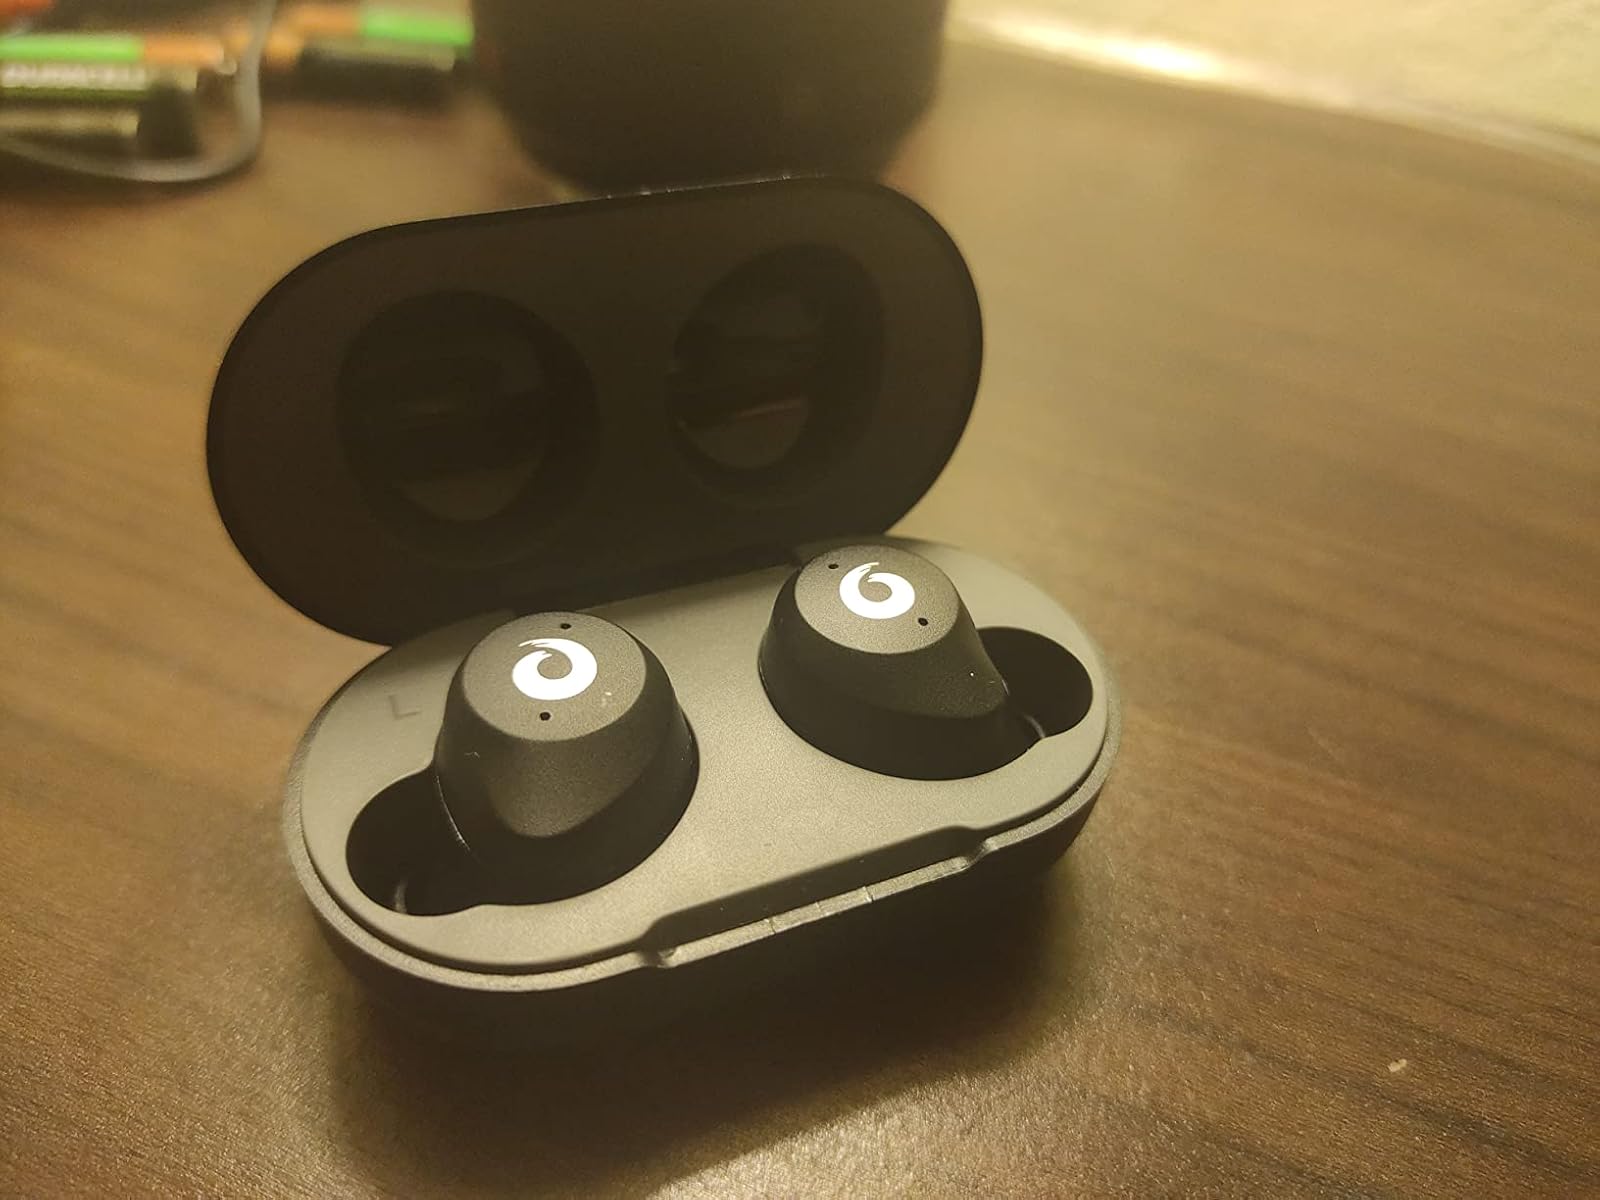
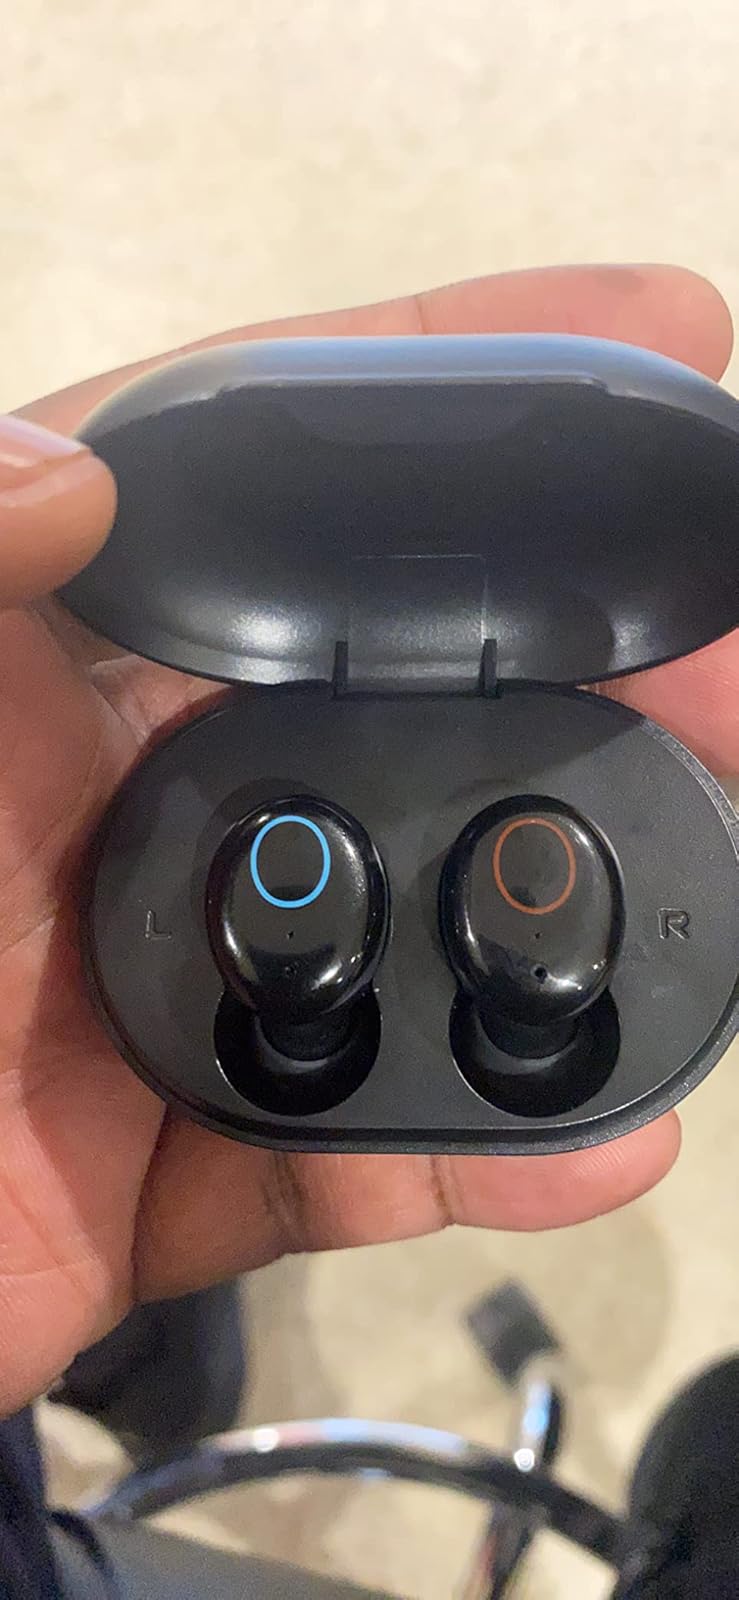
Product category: earbuds
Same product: no